Carlos Peña (Spanish footballer)

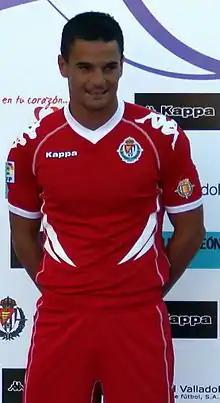
Peña with Valladolid in 2010

Carlos González Peña (born 28 July 1983) is a Spanish professional football manager and former player who played as a left-back. He is the head coach of Liga 1 (Indonesia) club Persita Tangerang